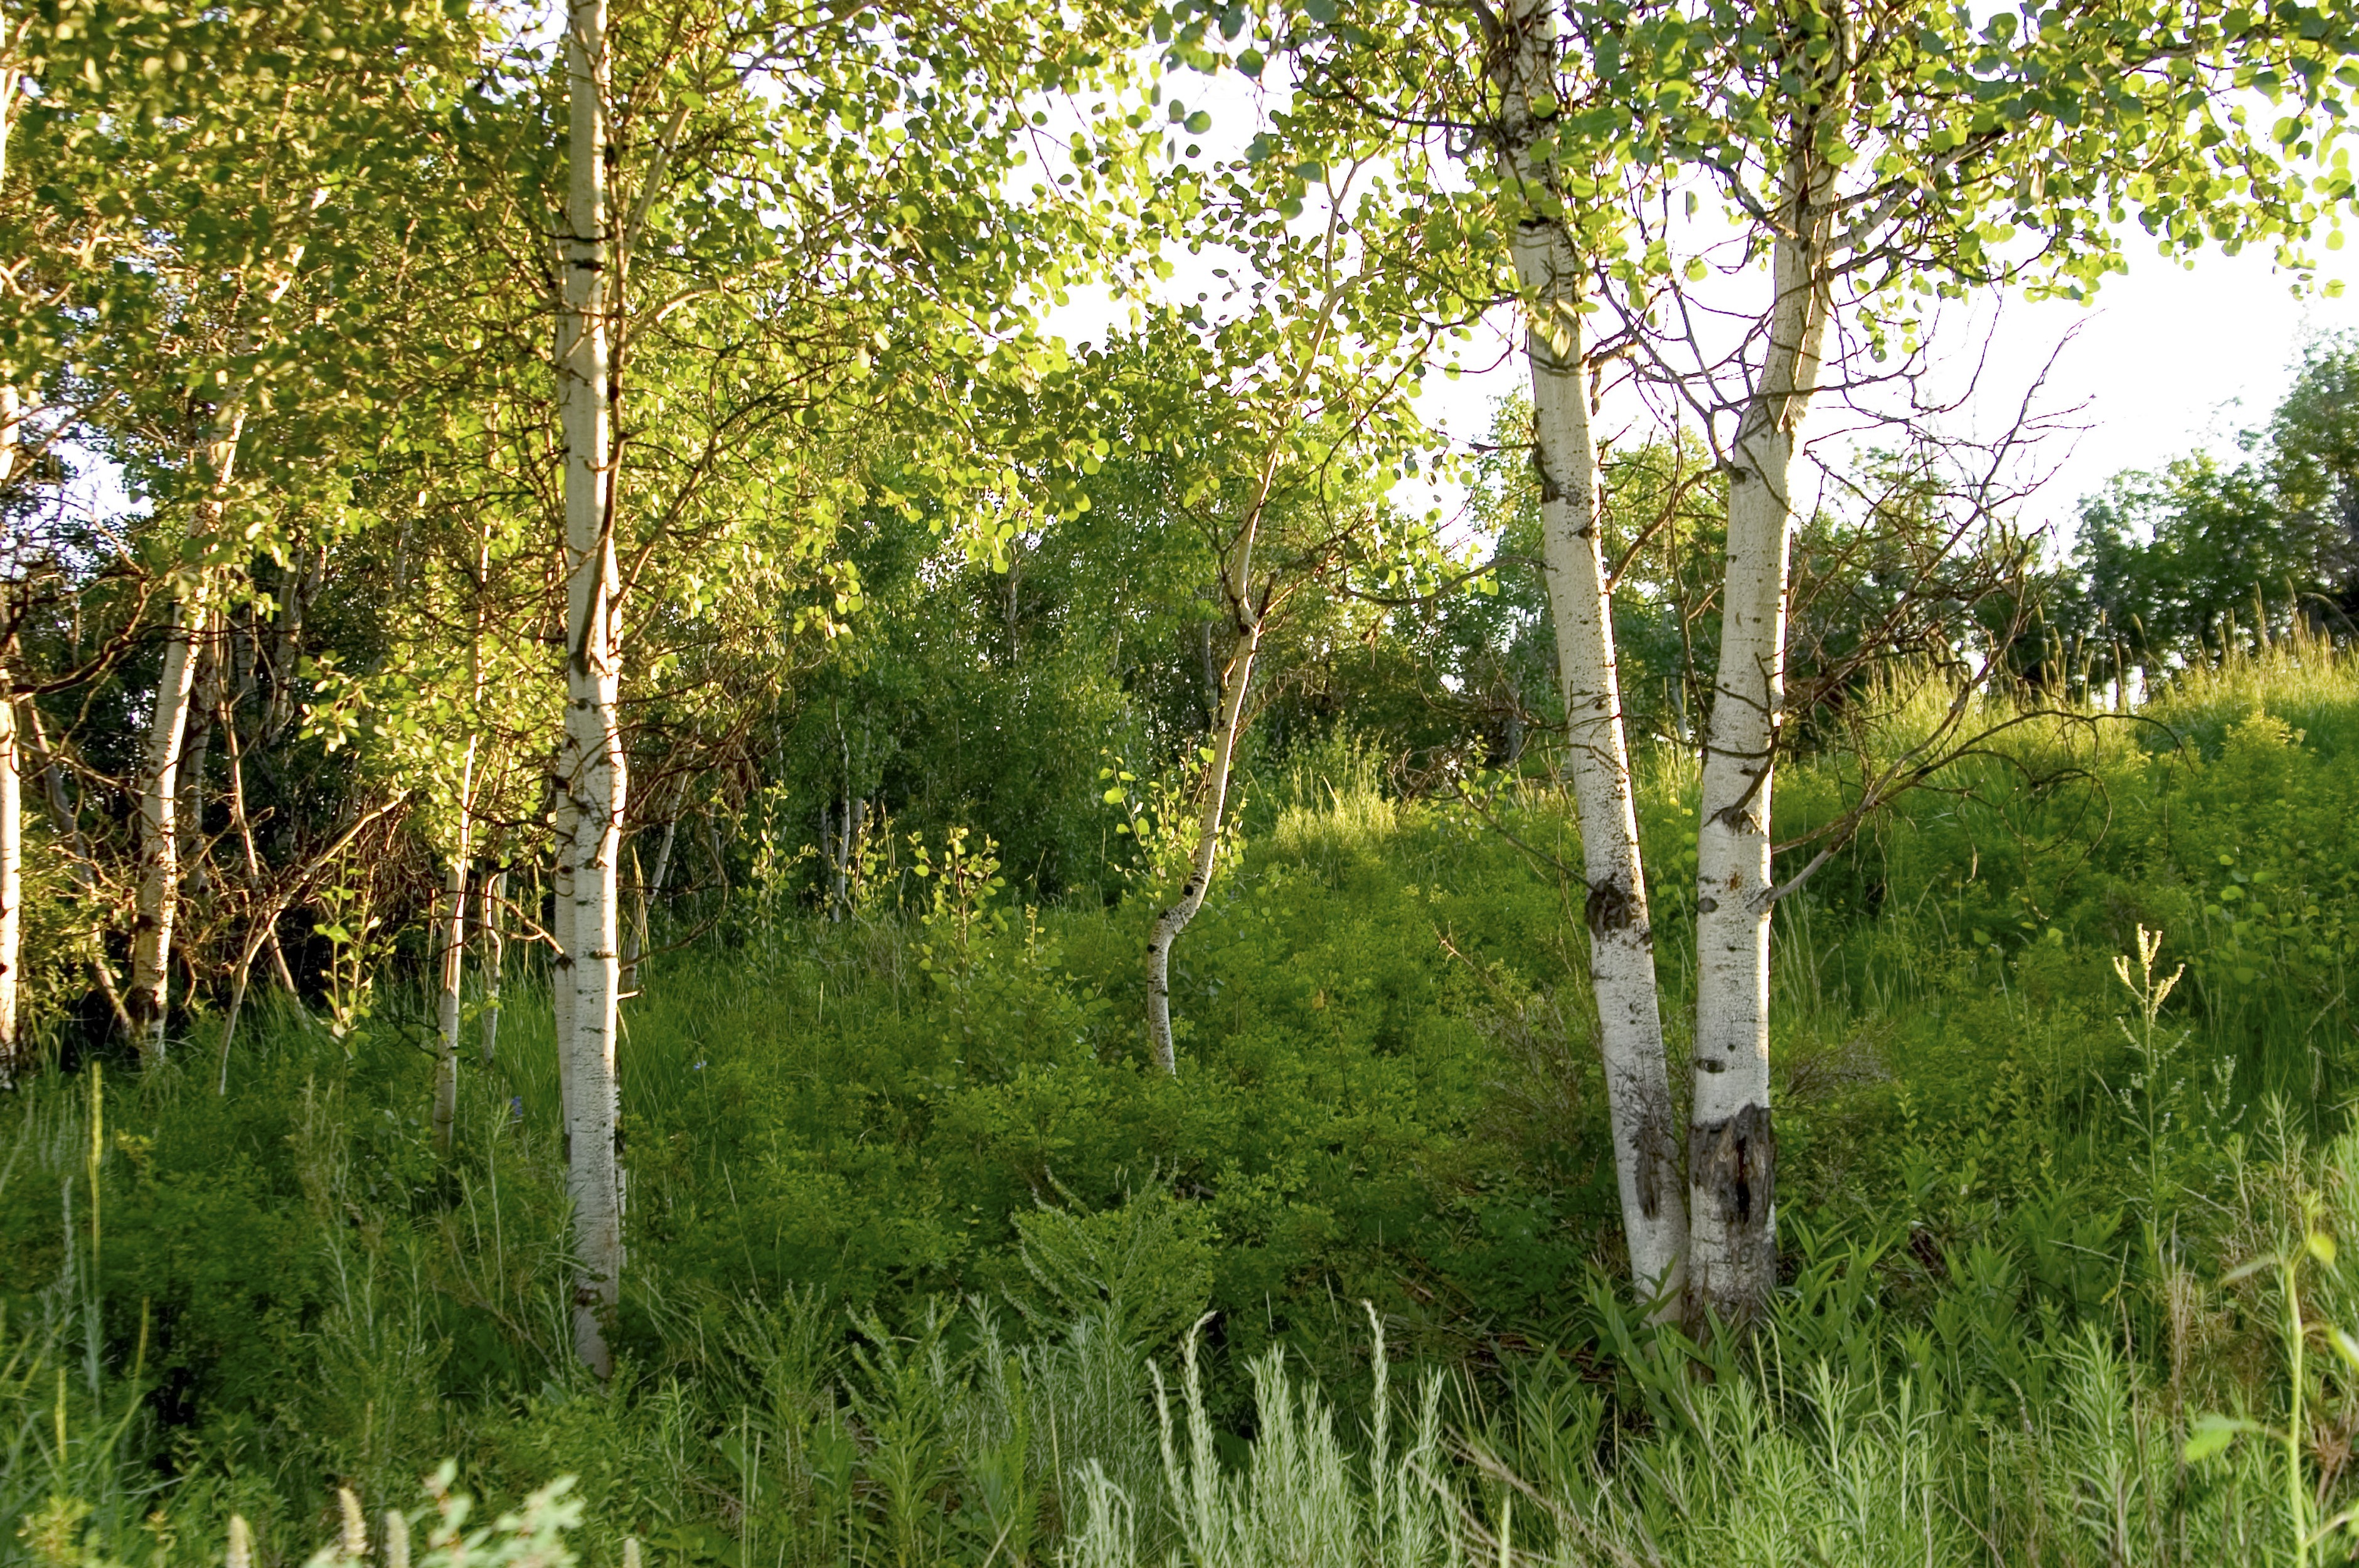
tree, forest, plant, meadow, leaf, birch, trees, vegetation, deciduous, wetland, grove, woodland, habitat, ecosystem, flowering plant, biome, natural environment, woody plant, temperate broadleaf and mixed forest, temperate coniferous forest, land plant, brkenwald